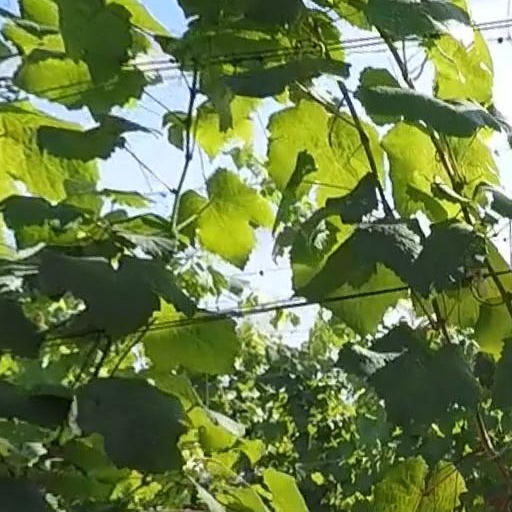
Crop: grape